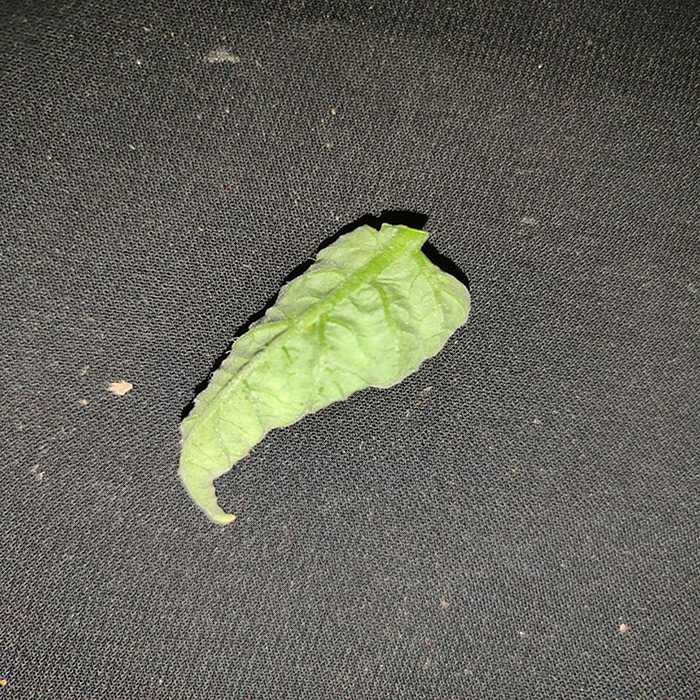
Plant: Tomato
Label: Tomato leaf curl virus